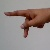
The image shows a hand gesture representing the letter 'P' in Indian Sign Language.